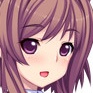
Portrait style: Anime Portrait